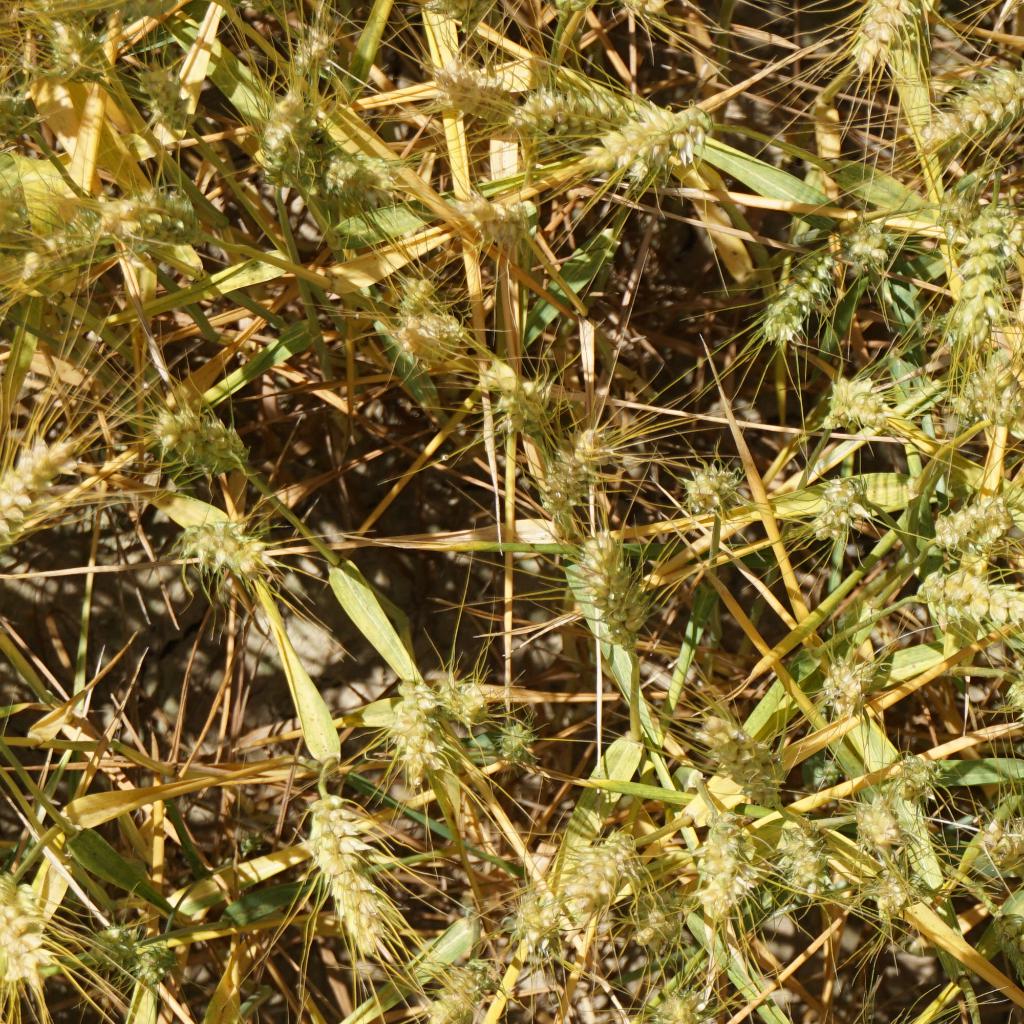
Country: France
Location: Gréoux
Wheat development stage: Filling - Ripening